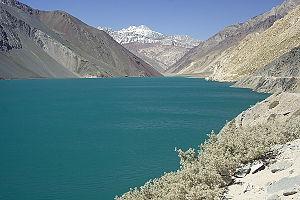
San José de Maipo est une ville et une commune du Chili dans la Province de Cordillera, elle-même située dans la région métropolitaine de Santiago. En 2016, sa population s'élevait à 15 083 habitants. La superficie de la commune est de 4 995 km².